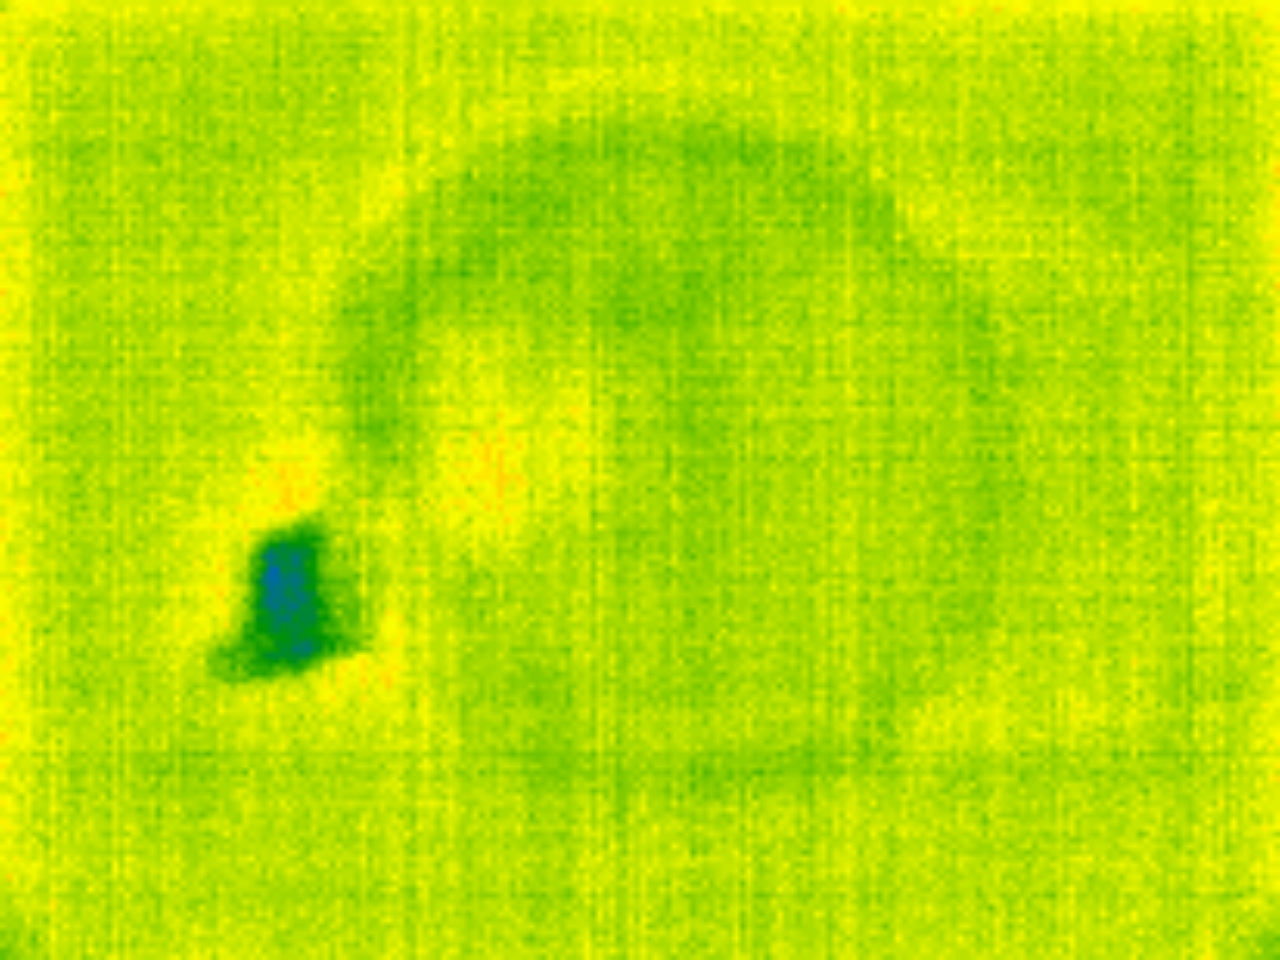
Label: No Defect